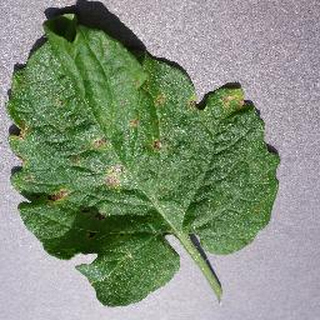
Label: tomato_septoria_leaf_spot